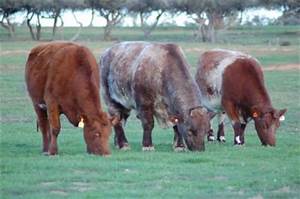
Label: cow